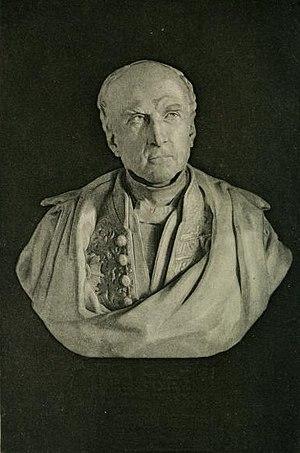
Henri Michel Antoine Chapu est un sculpteur et médailleur français, né le 29 septembre 1833 au Mée-sur-Seine et mort le 21 avril 1891 dans le 7ᵉ arrondissement de Paris.